A Day in the Life of a Tree

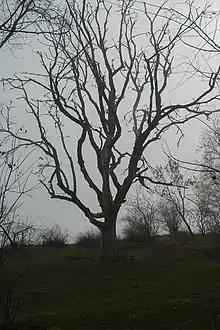
"A Day in the Life of a Tree" was written from the perspective of a dying tree.

Wilson's 2016 memoir, "I Am Brian Wilson", states of "A Day in the Life of a Tree"